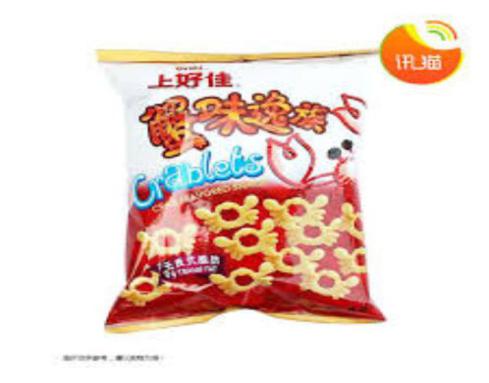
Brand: liwayway
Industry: Food